Electrochemical cell

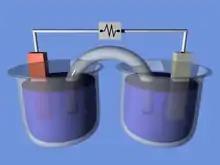
A demonstration electrochemical cell setup resembling the Daniell cell. The two half-cells are linked by a salt bridge carrying ions between them. Electrons flow in the external circuit.

An electrochemical cell is a device that either generates electrical energy from chemical reactions in a so called galvanic or voltaic cell, or induces chemical reactions (electrolysis) by applying external electrical energy in an electrolytic cell.